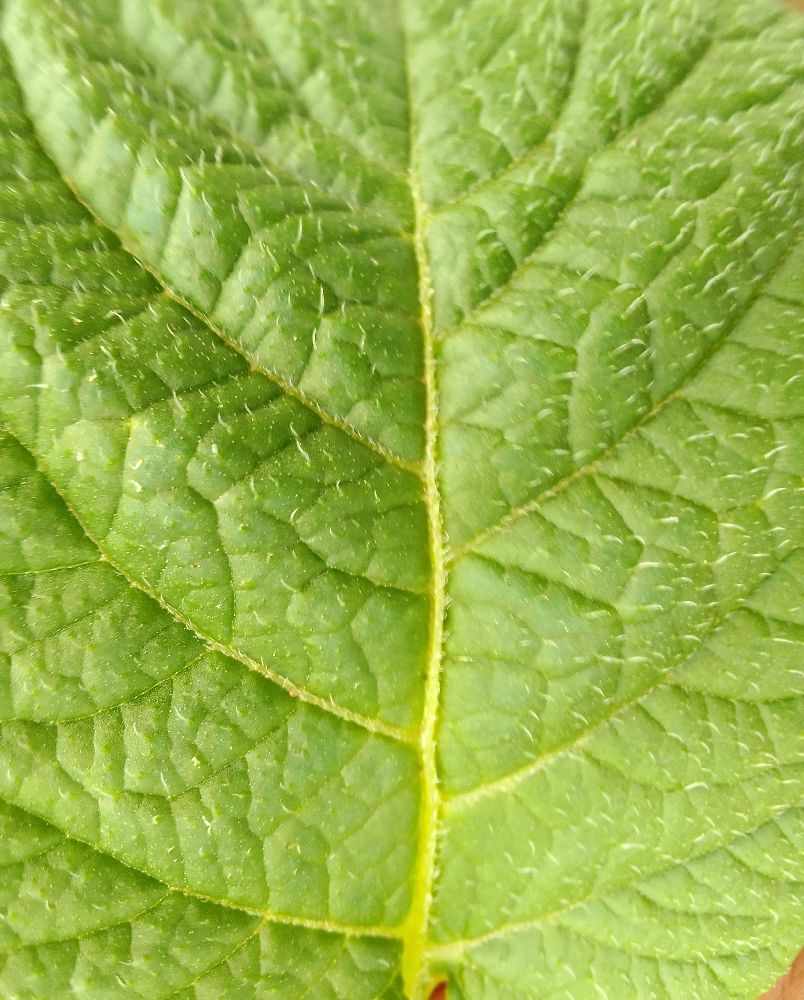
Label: Healthy